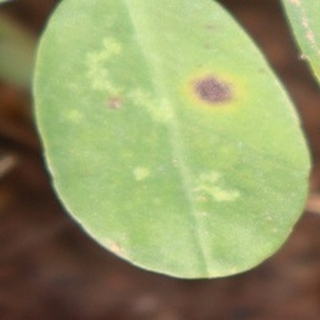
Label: groundnut_early_leaf_spot